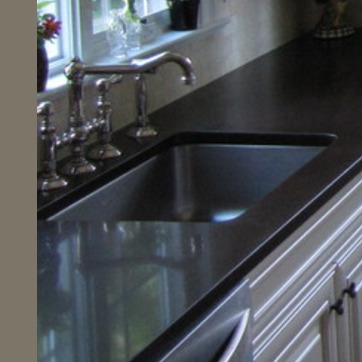
Material: metal